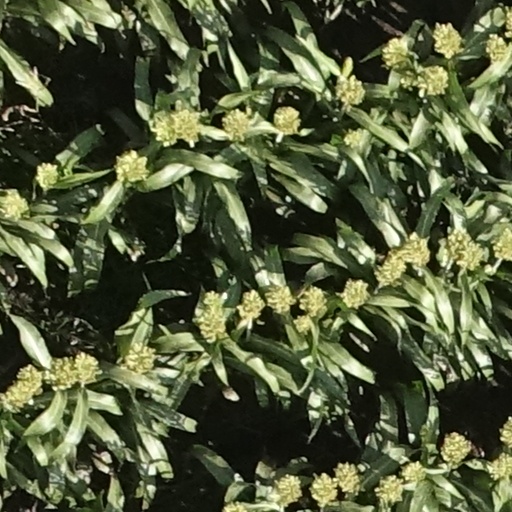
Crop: sorghum